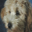
Label: dog